Electric car use by country

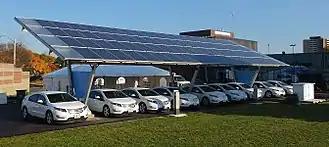
The Chevrolet Volt is the all-time top selling EV in Canada. Shown here is a fleet of Volts at a solar-powered charging station in Toronto.

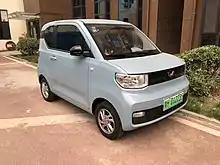
The Wuling Hongguang Mini EV all-electric car listed as the best selling plug-in car in China in 2021

, 2,214 hybrid and electric vehicles were registered in the state of São Paulo In March 2013, the first two Leafs were deployed in Rio de Janeiro to operate as taxis. In September 2014 the BMW i3 became the first EV available for retail customers. , other retail plug-ins were the BMW i8 and the Mitsubishi Outlander P-HEV.